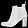
Label: Ankle boot